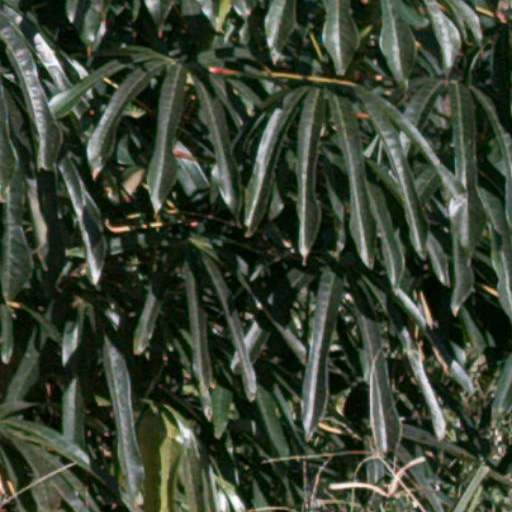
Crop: cassava